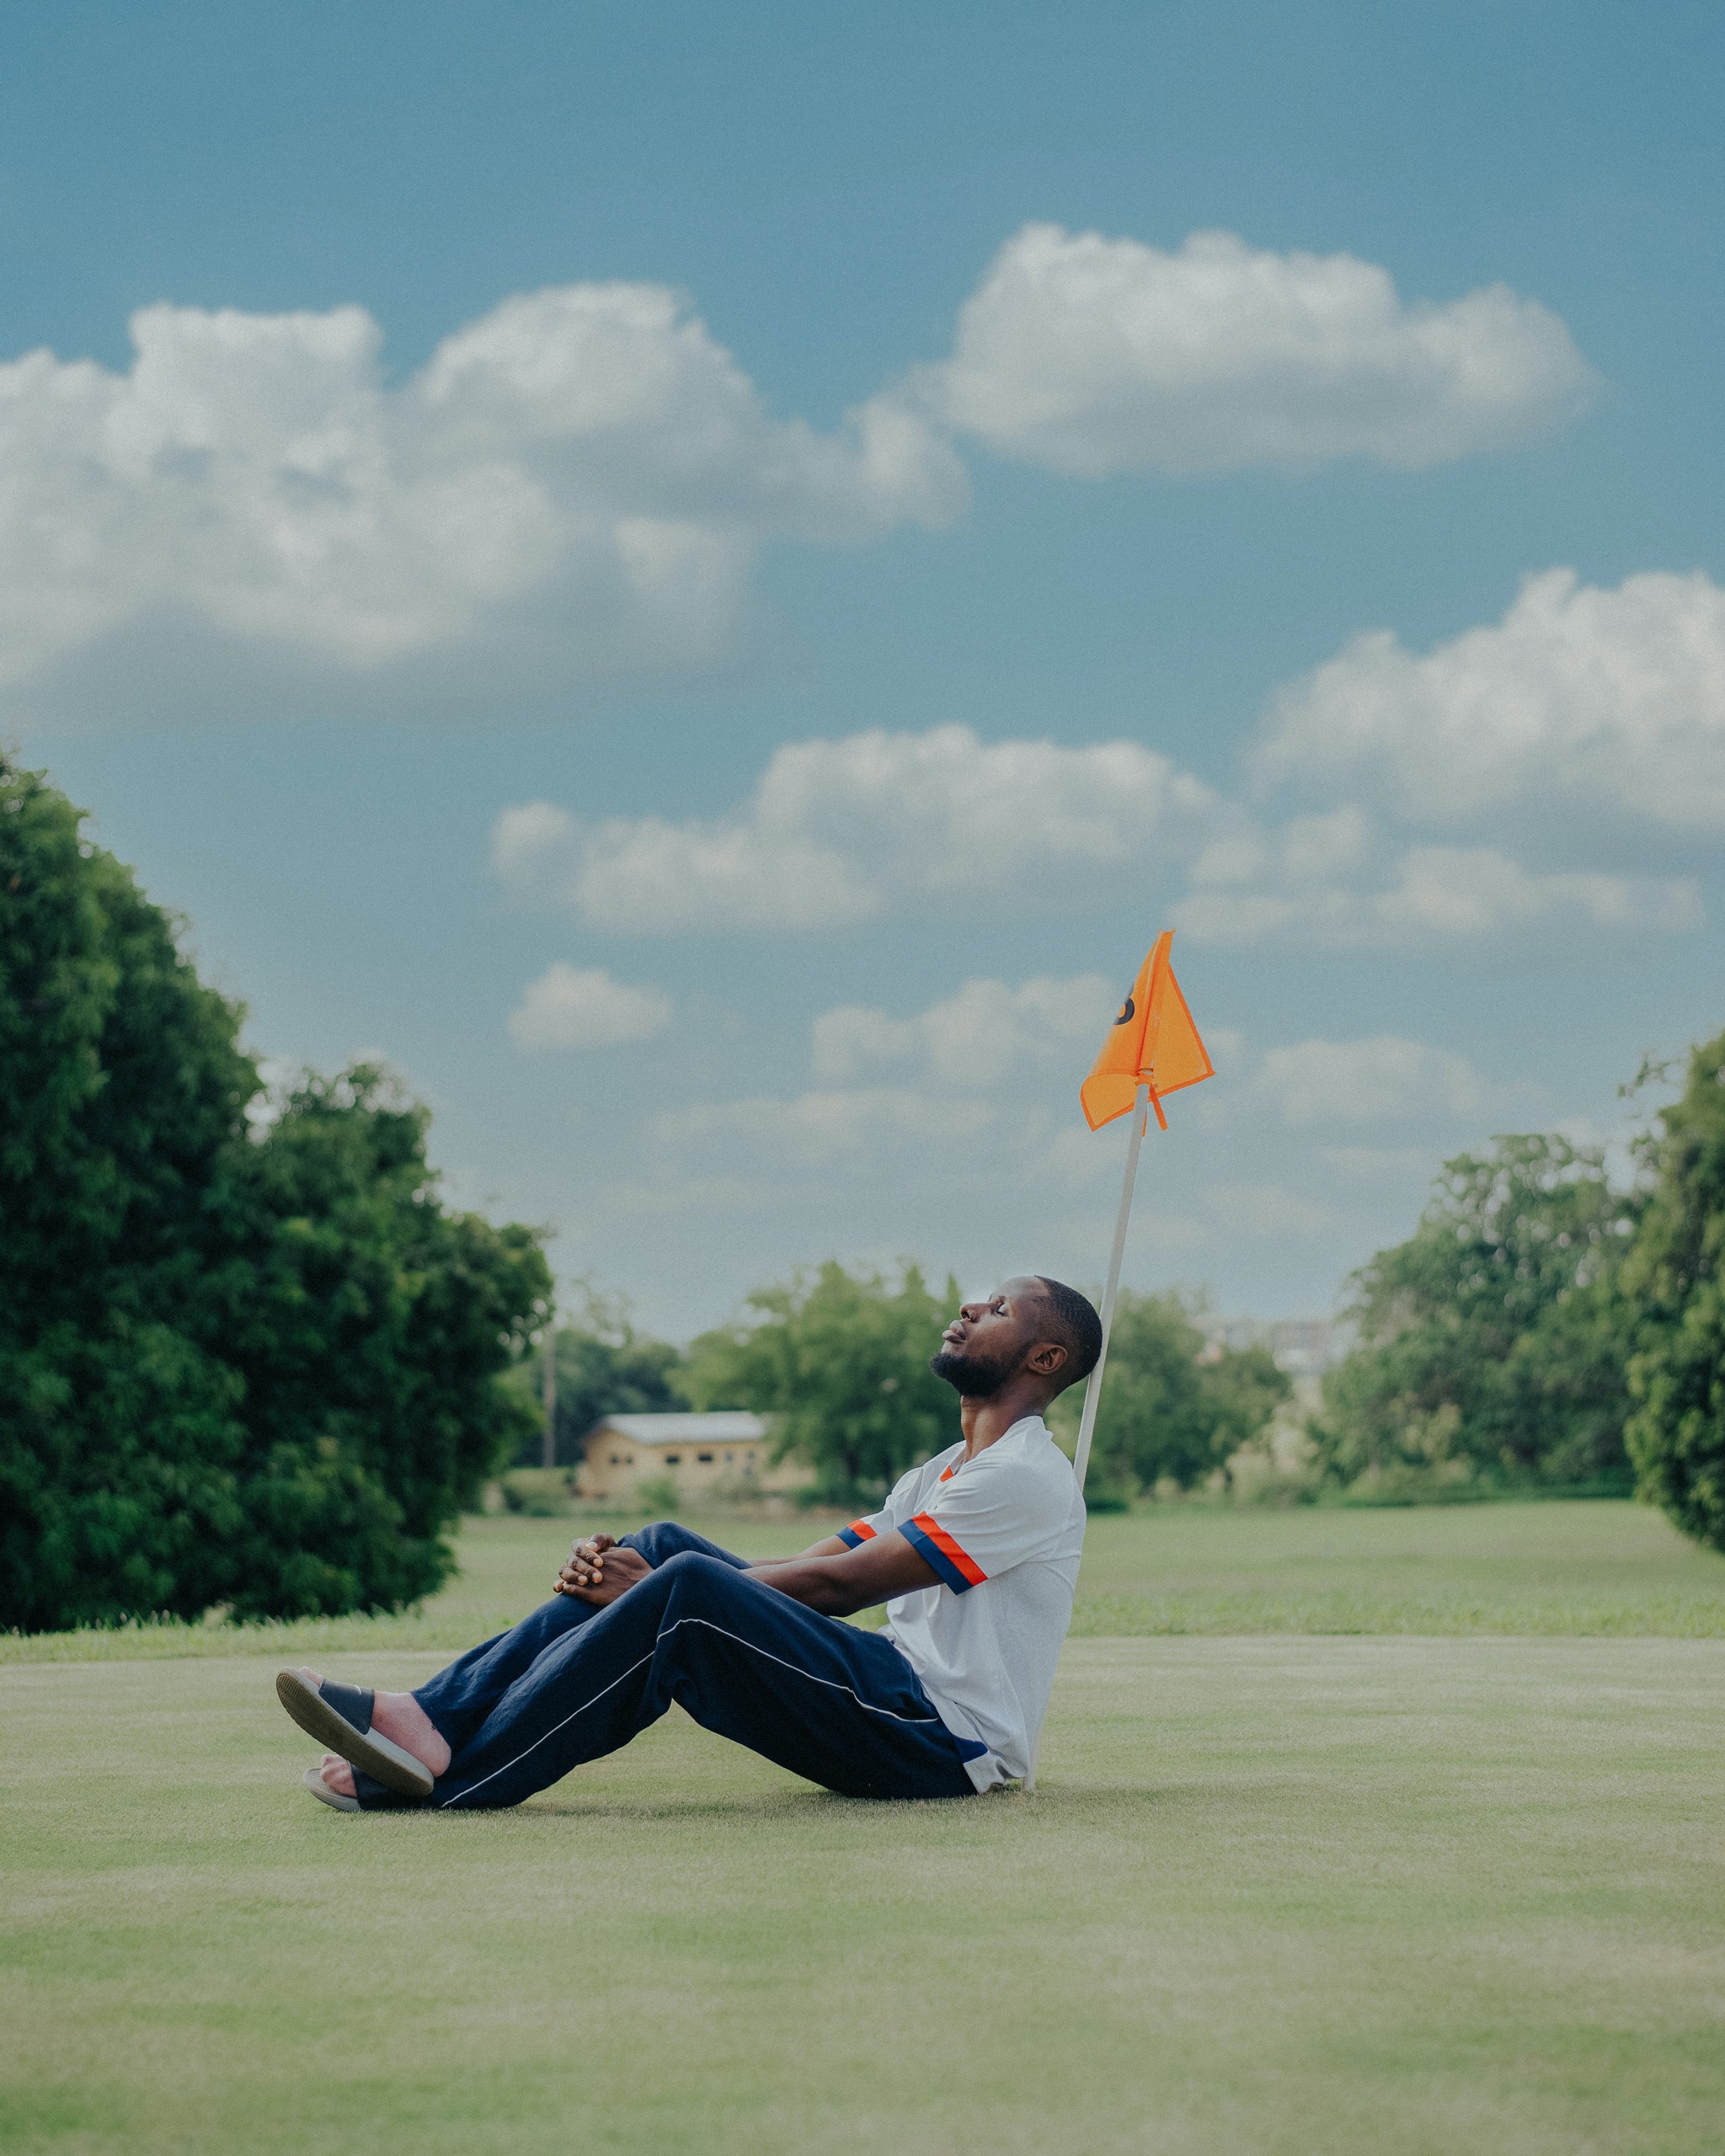
natural, cloud, sky, People in nature, tree, gesture, happy, grass, flag, leisure, grassland, landscape, recreation, formal wear, travel, event, fun, cumulus, sitting, vacation, ceremony